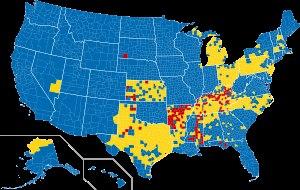
Un dry county, en français un « comté sec », est un comté des États-Unis dont le gouvernement local interdit la vente et la fabrication de boissons alcoolisées. Des centaines de dry counties existent de part et d'autre des États-Unis, bien qu'ils se trouvent principalement au Sud. Un certain nombre de juridictions plus petites, telles que des villes et les communautés, interdisent aussi l'alcool indépendamment de leurs comtés respectifs. Elles sont connues sous les noms de dry towns, dry cities, dry municipalities ou dry townships.
En Amérique du Nord, une région sèche désigne un endroit où la vente ou la consommation de boissons alcoolisées est interdite ou fortement restreinte.